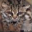
Label: cat